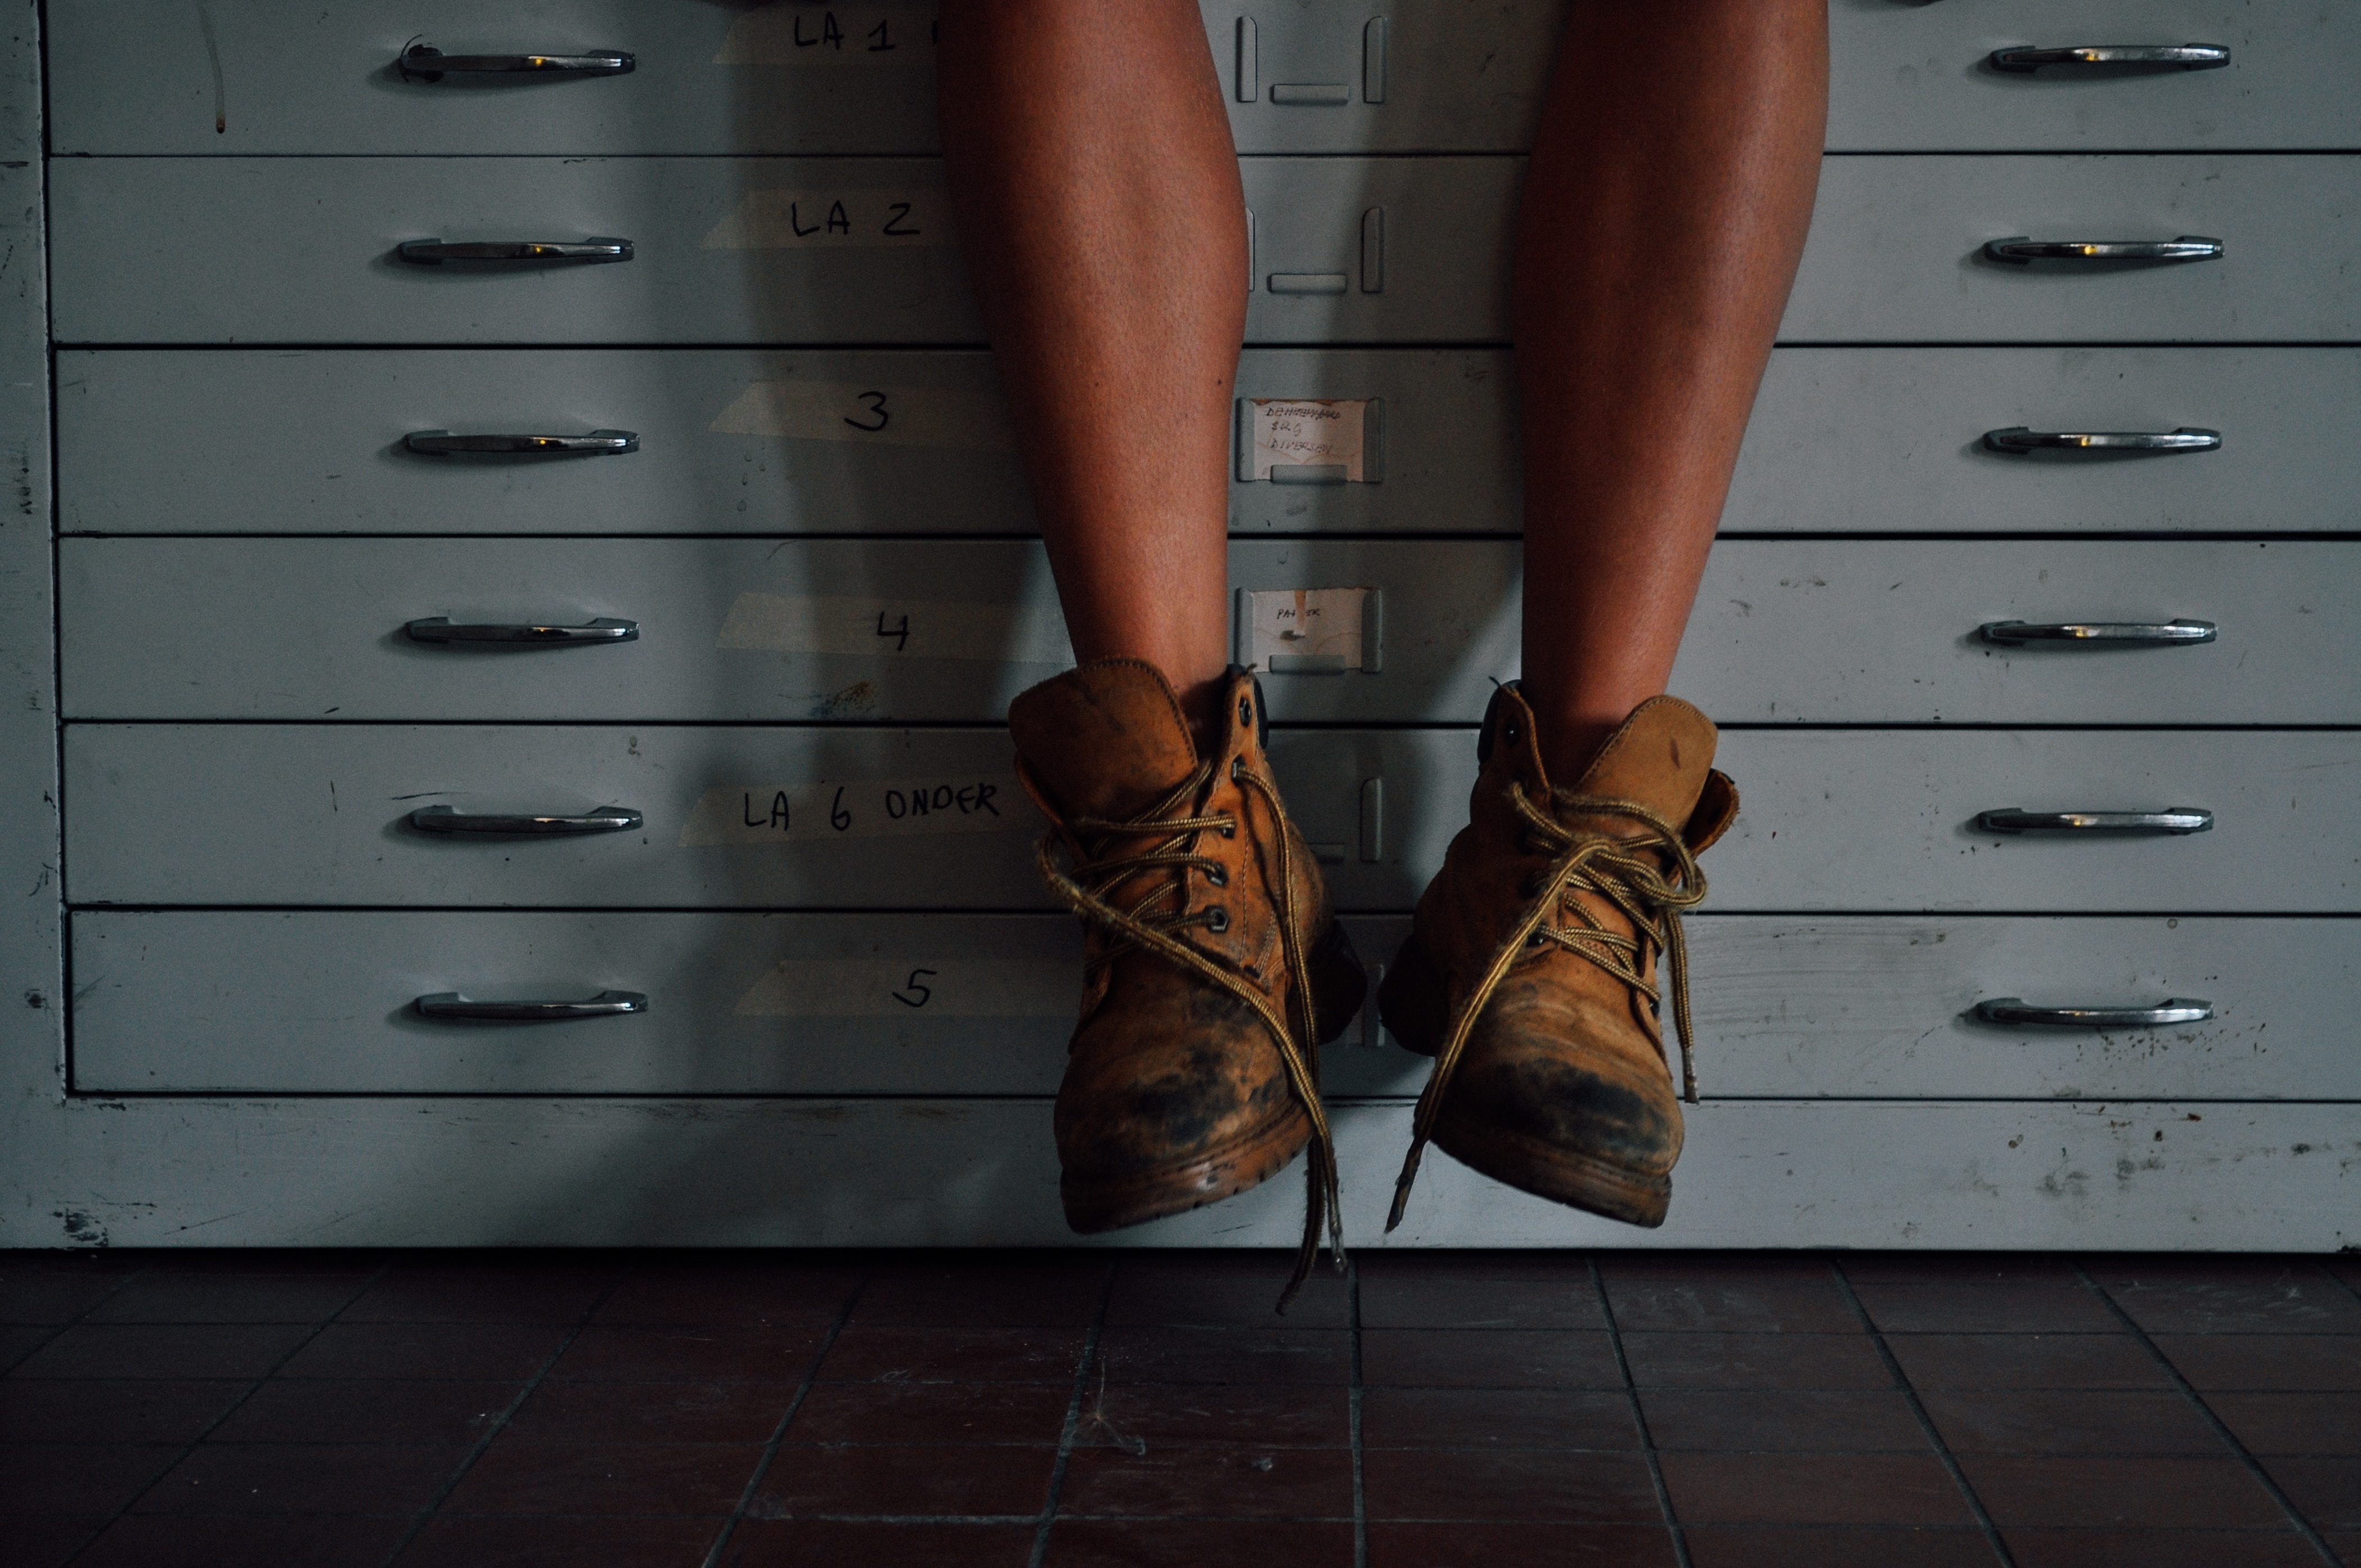
shoe, wood, white, floor, feet, leg, color, black, human body, legs, boots, footwear, filling cabinet